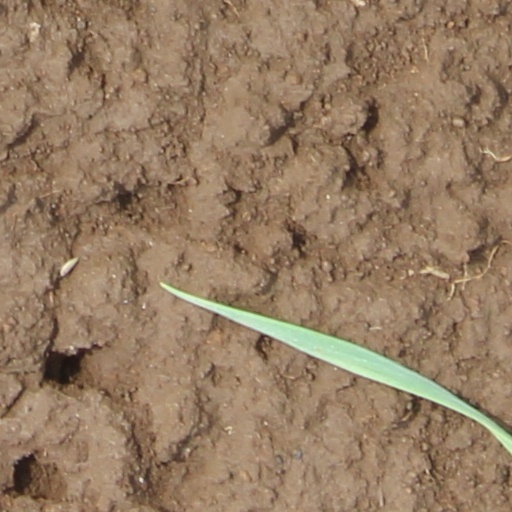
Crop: wheat